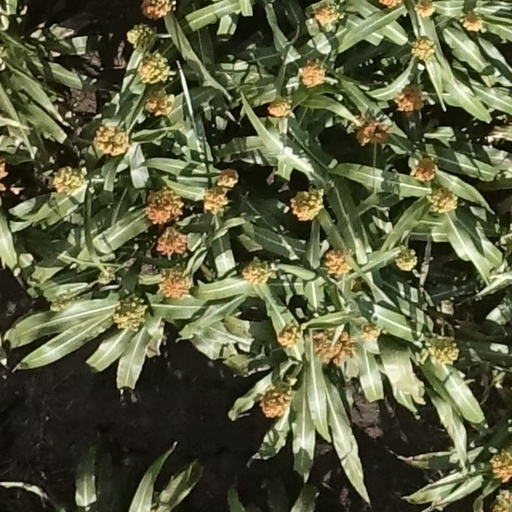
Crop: sorghum